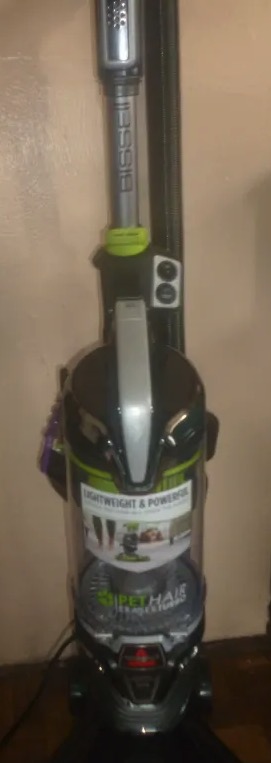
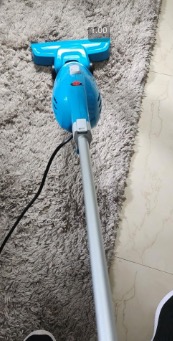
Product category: items_vacuum
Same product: no